Datu

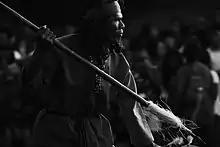
A Lumad "datu" performing in the 2018 Kaamulan Festival of Bukidnon

The present-day claimants of the precolonial royal or noble title and rank of "datu" are of two types: the descendants of Islamic precolonial polity rulers in Mindanao, and the descendants of the Christianized "datus". This second group are those that live in the predominantly Catholic mainstream Filipino society. They are: